Apple headphones

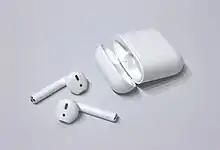
Apple AirPods and case

iPhone models from the iPhone 7 to the iPhone X also shipped with a Lightning-to-3.5mm headphone jack adapter, enabling customers to connect 3.5mm headphones to a Lightning port. Thanks to an iOS update (iOS 10.3), it is backwards compatible, meaning it can be used with any previous device with a Lightning port (from iPhone 5 onwards). It is no longer included as of the iPhone XS and iPhone XR, but remains available for purchase from Apple and third-party retailers.